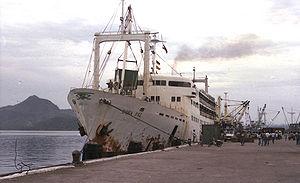
Le Doña Paz est un ferry de 2 324 tonnes et de 93 mètres de long construit en 1963 qui, coula aux Philippines, après une collision avec le pétrolier Vector le 21 décembre 1987.